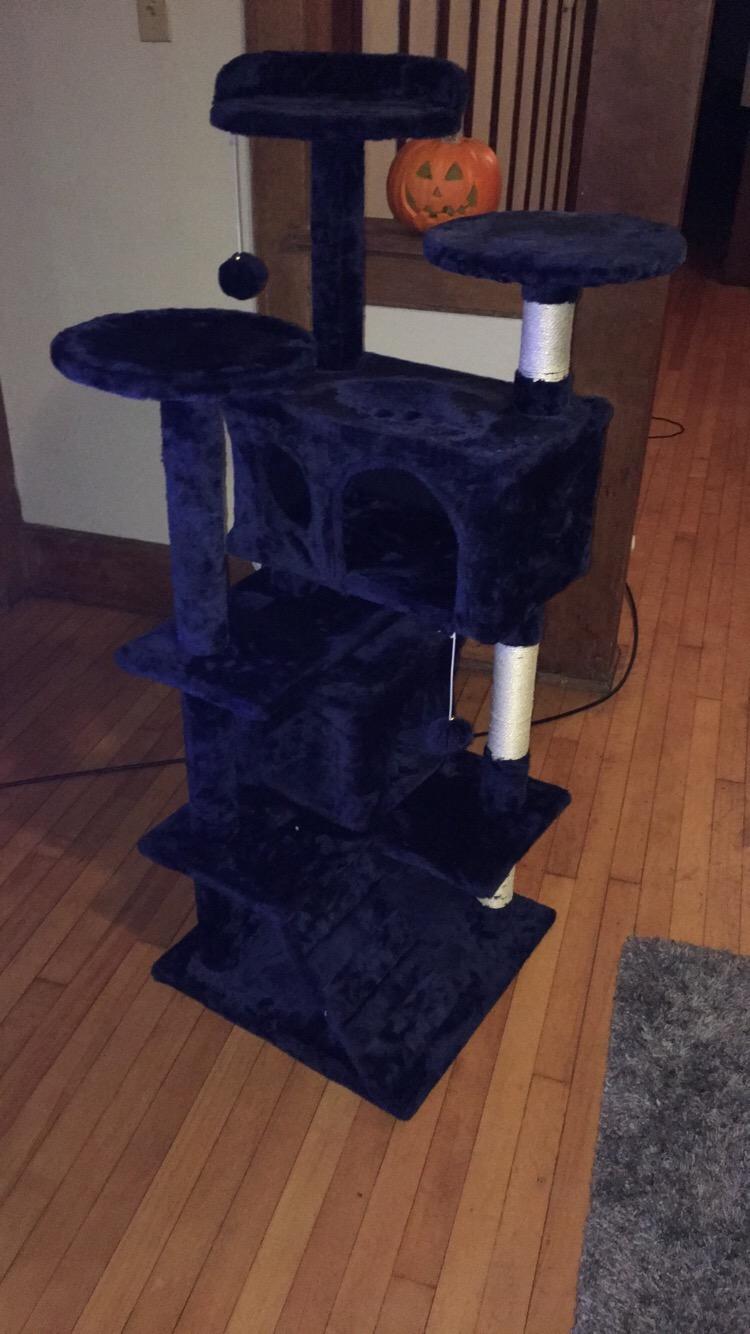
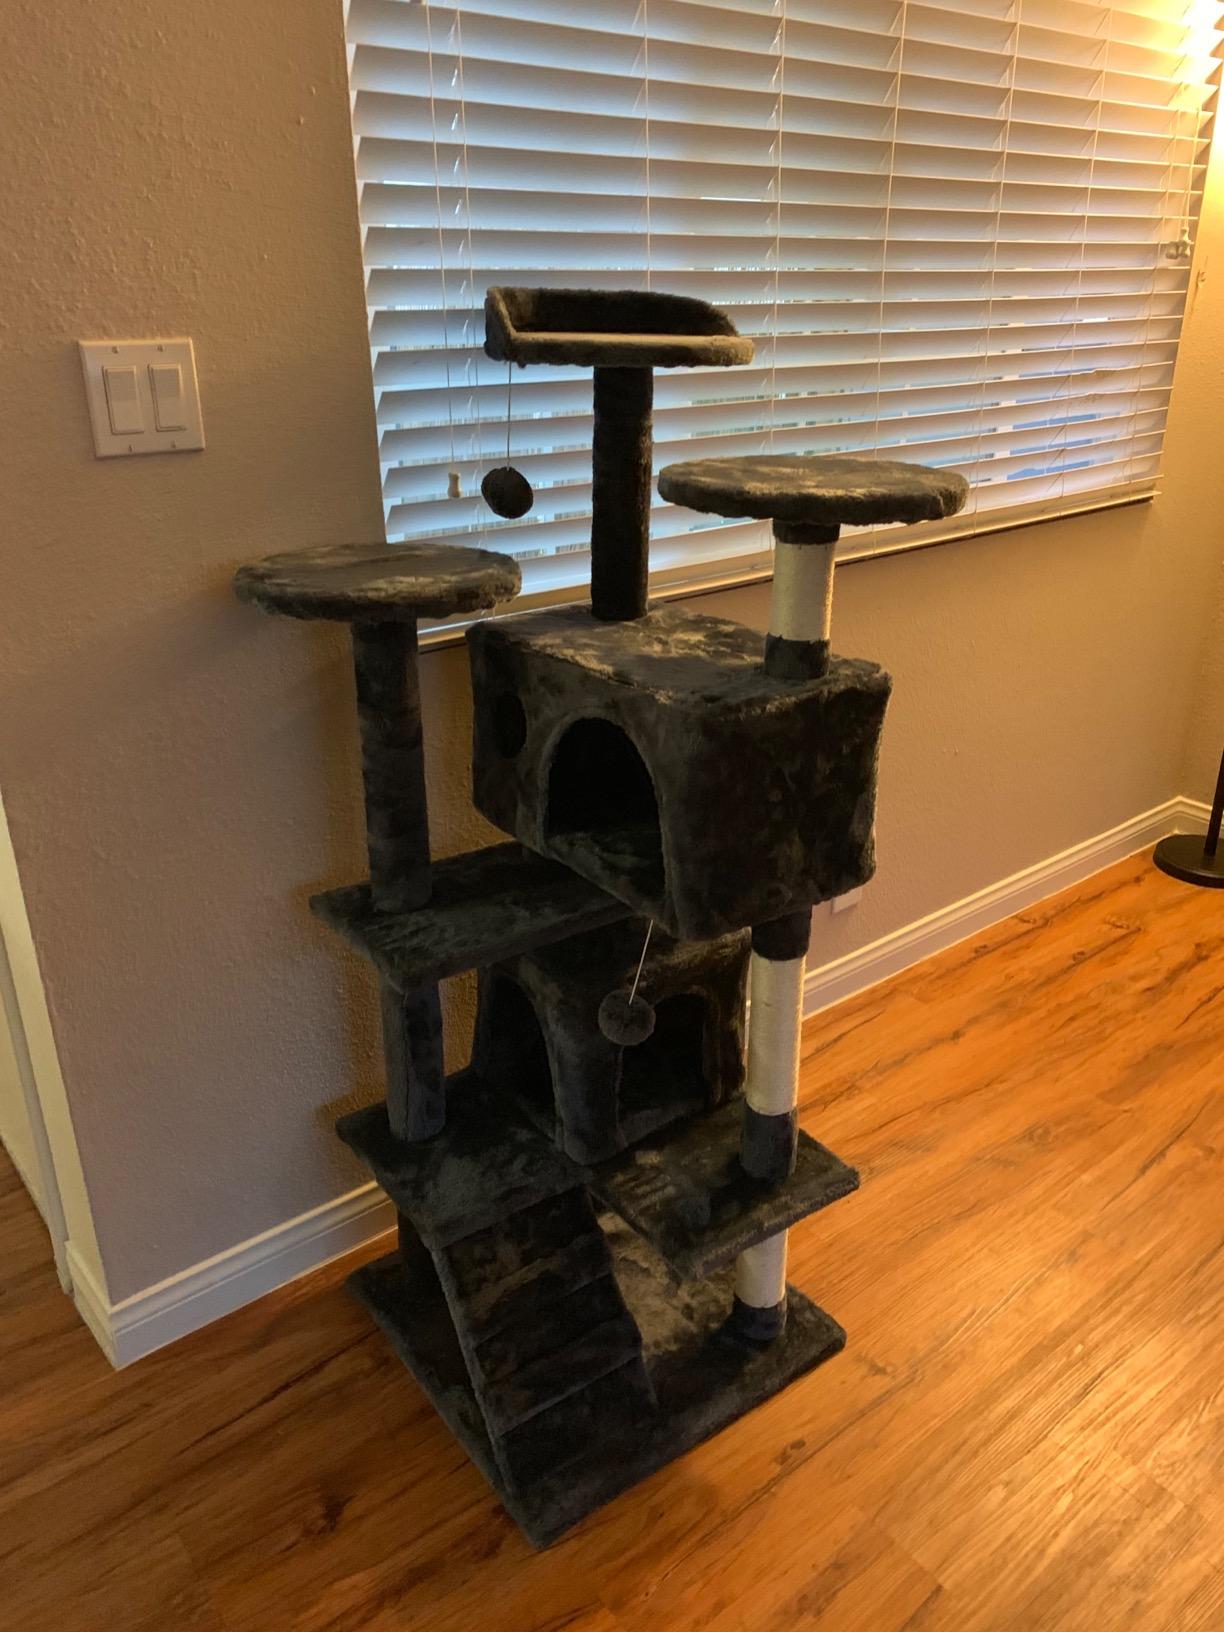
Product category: items_cat tree
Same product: no